California State Capitol

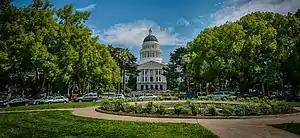
View of the Capitol from the fountain plaza in front.

The building is based on the U.S. Capitol building in Washington, D.C. The west facade ends in projecting bays, and a portico projects from the center of the building. At the base of the portico, seven granite archways brace and support the porch above. Eight fluted Corinthian columns line the portico. A cornice supports the pediment above depicting Minerva surrounded by Education, Justice, Industry and Mining.